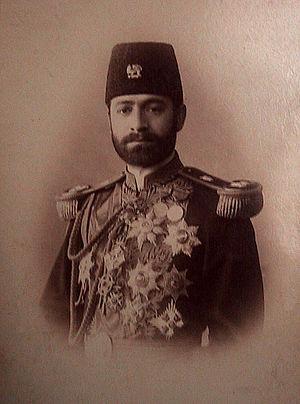
Mirza Esmail Khan Momtaz od-Dowleh né à Tabriz en 1879 et décédé le 21 décembre 1933 à Téhéran est un homme politique iranien qui a occupé successivement des fonctions de traducteur, consul général, député, président du Majles et ministre à plusieurs reprises sous les règnes de Nasseredin Shah, Mohammad Shah Qajar et Ahmad Shah Qajar ainsi que de Reza Shah Pahlavi. Il décède à Téhéran à l'âge de 54 ans à la suite d'un arrêt cardiaque.
Samad Khan Momtaz os-Saltaneh, aussi nommé Momtaz ol Saltaneh était un diplomate iranien de l'ère Qajar et Pahlavi.